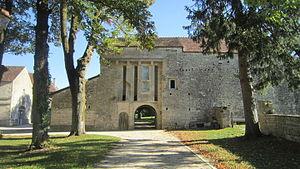
Château de Puits (Côte-d'Or)
Le château de Puits est situé à Puits, dans le département français de la Côte-d'Or.
Cet article recense les monuments historiques du Châtillonnais hormis ceux de Châtillon-sur-Seine proprement dit qui font l'objet d'un listage spécifique.